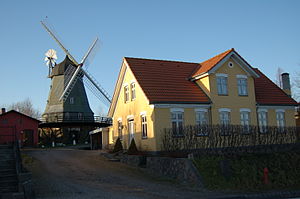
Aarup
Aarup eller Årup er en by på det vestlige Fyn med 3.223 indbyggere, beliggende i Årup Sogn ca. 23 kilometer vest for Odense og 37 kilometer øst for Middelfart på jernbanestrækningen Odense-Fredericia.